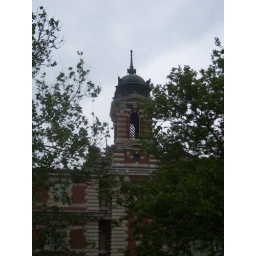
Here, a building on Ellis Island (I believe) is framed by the trees planted in front of said construction.